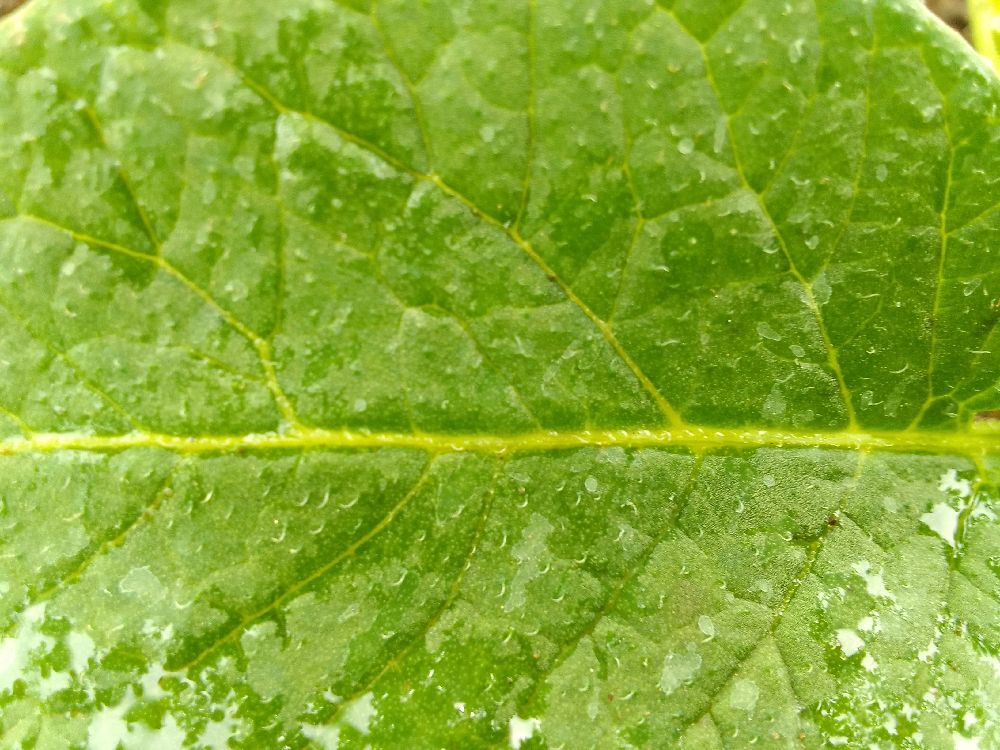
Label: Healthy